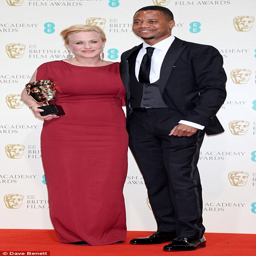
success : actor was presented award by actor .